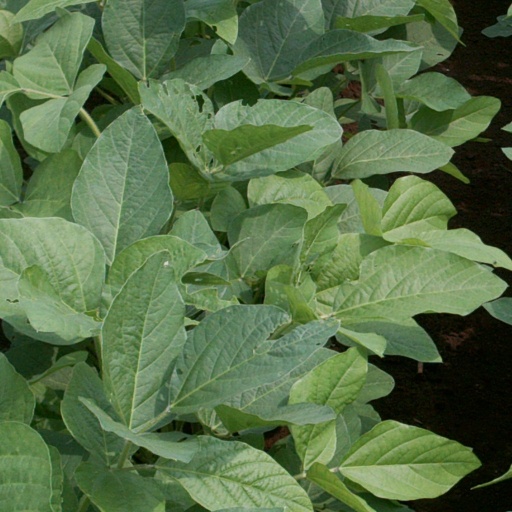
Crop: soybean